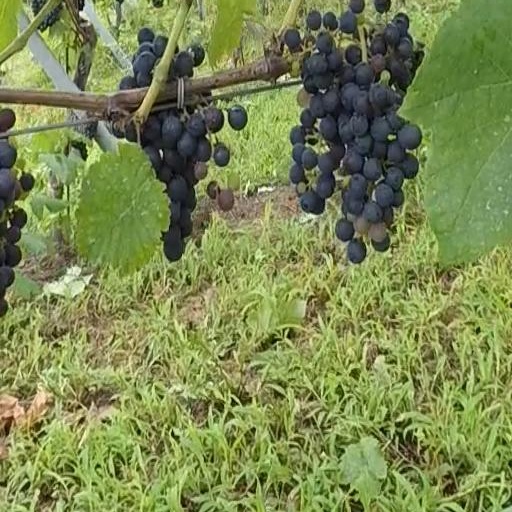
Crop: grape